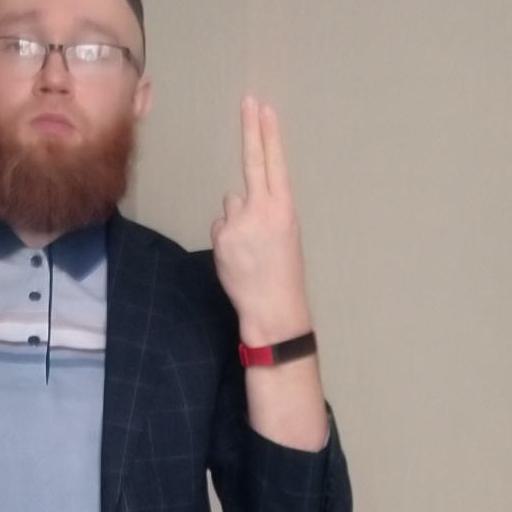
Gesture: two_up_inverted